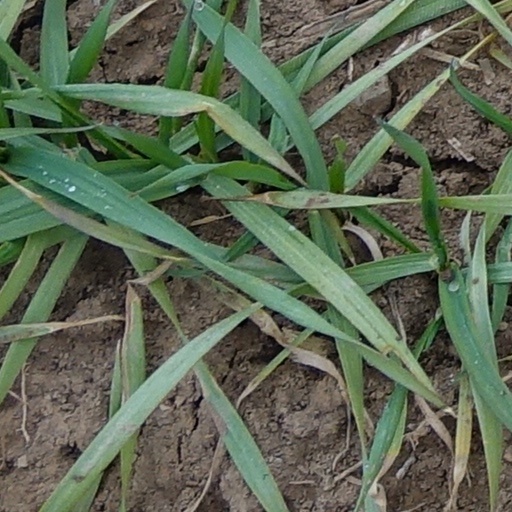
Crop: wheat